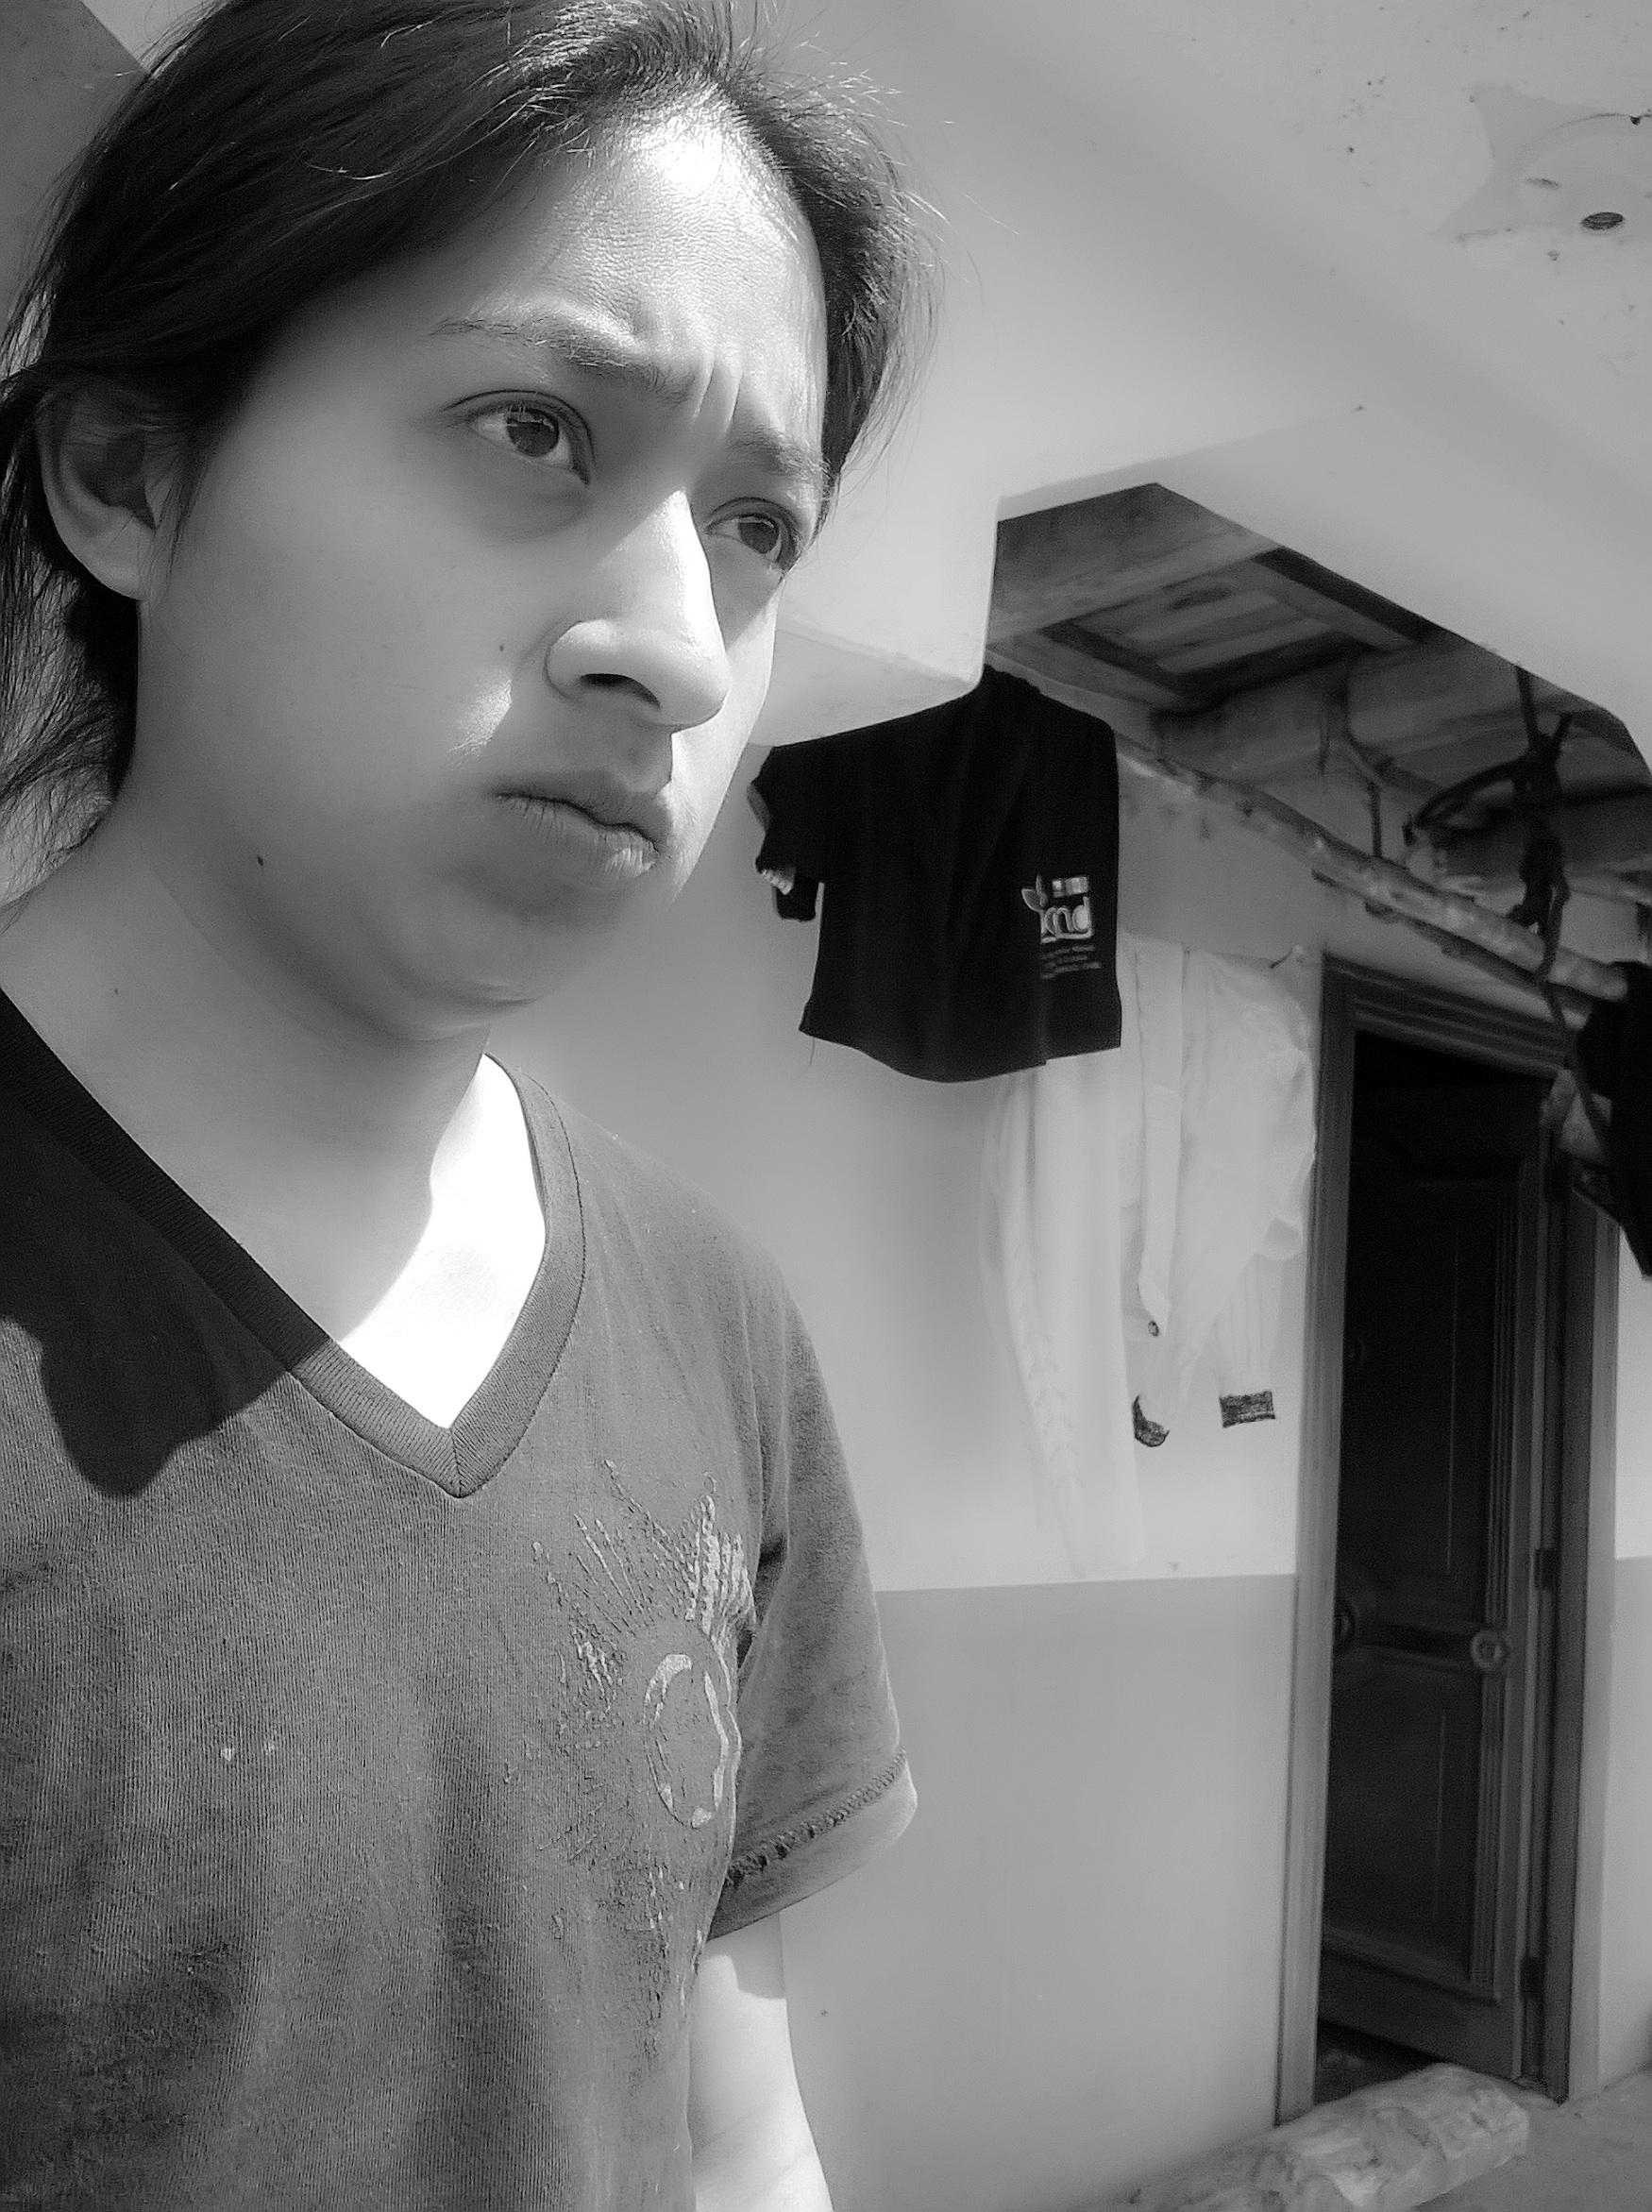
man, person, black and white, girl, woman, white, photography, male, portrait, model, child, black, monochrome, lady, facial expression, smile, face, eye, head, photograph, skin, snapshot, beauty, emotion, photo shoot, monochrome photography, portrait photography